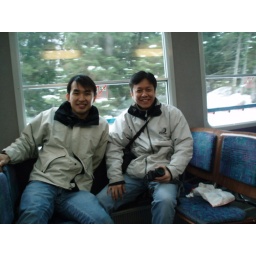
Me and Jimmy on the train up to Zugspitze, the highest mountain in Germany